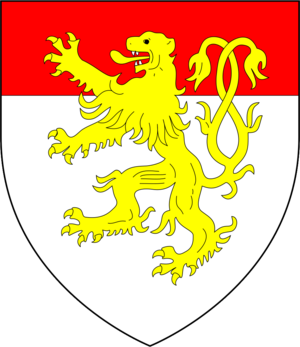
Thomas Chaucer, né vers 1367 et mort à Ewelme le 18 novembre 1434, est un diplomate et homme politique anglais. Un proche de la maison de Lancastre, il est le président de la Chambre des communes du Parlement d'Angleterre à cinq reprises entre 1407 et 1421, un record « inégalé jusqu'au XVIIIᵉ siècle ». Il est « l'une des figures prééminentes de l'Angleterre du début du XVᵉ siècle ».